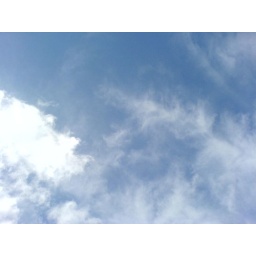
The first blue sky we'd had in ages!